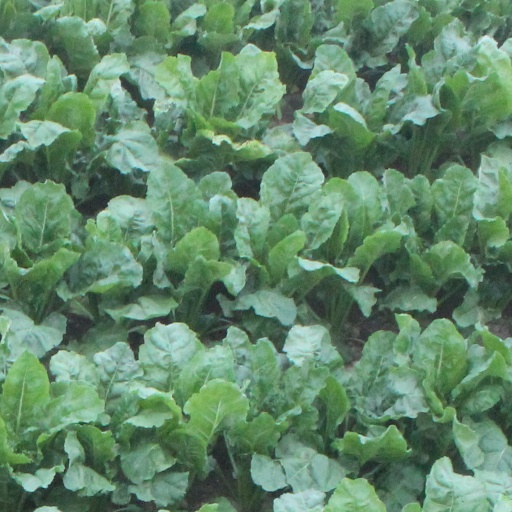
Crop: sugar beet